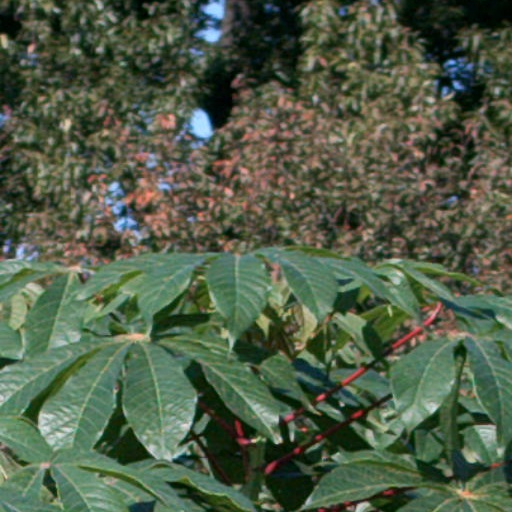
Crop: cassava